Fiat Cronos

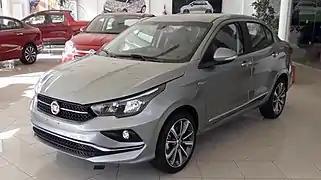
2018 Fiat Cronos 1.8 (pre-facelift)

The Fiat Cronos (Type 358S) is a subcompact car released in February 2018 by the Italian automaker Fiat. It is a sedan for the Latin American market based on the Argo hatchback.